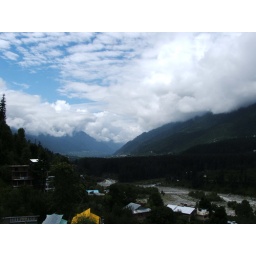
From the roof of the building near our accomidation